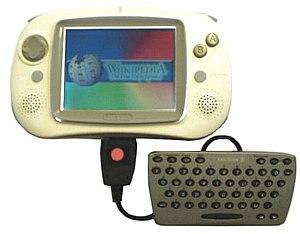
La Game Park 32 est une console portable d'origine coréenne fabriquée par Game Park. Sortie en Corée au 23 novembre 2001 puis dans une partie de l'Europe le 15 juin 2004.